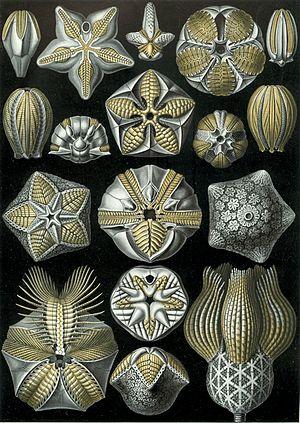
Les Blastoidea forment une classe de petits échinodermes connus uniquement sous forme fossiles.
Blastozoa est un sous-embranchement d'animaux marins de l'embranchement des Echinodermata. Il contient des animaux marins benthiques et sessiles, tous disparus, proches des actuels crinoïdes.
Les Crinozoa sont un sous-embranchement d'échinodermes.